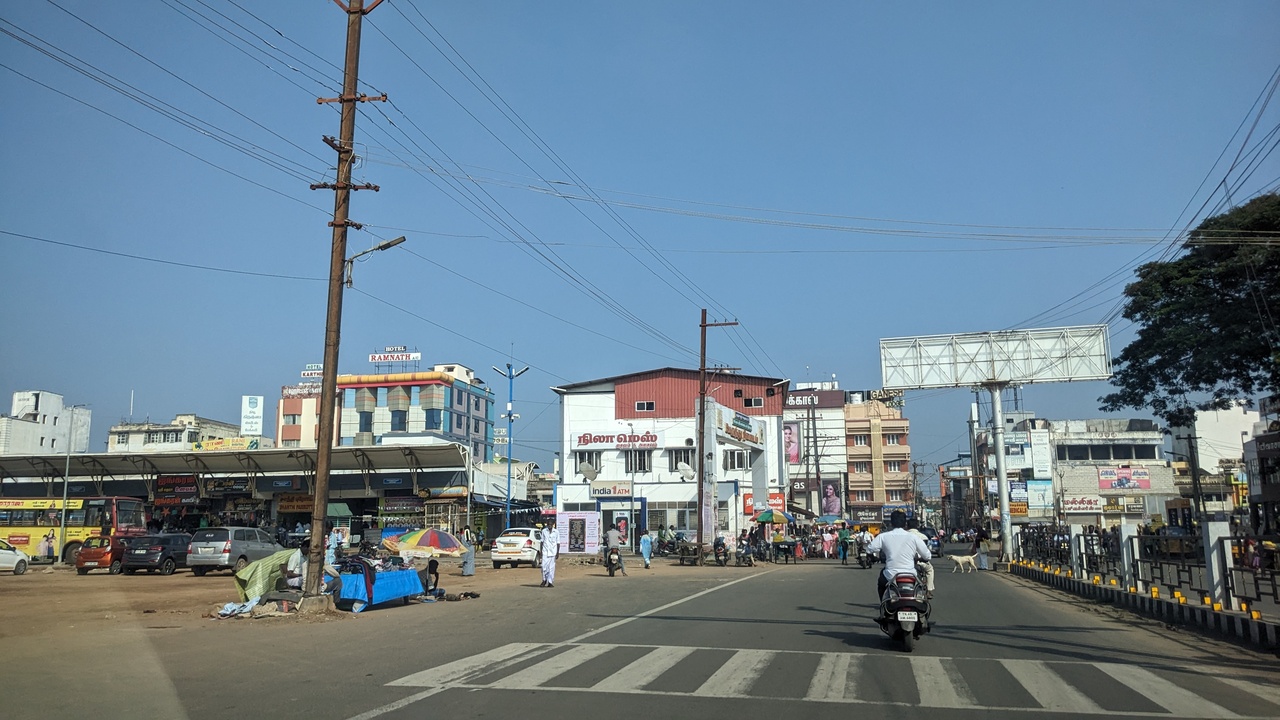
Photos taken from a trip to South eastern Tamilnadu